Blanco (singer)

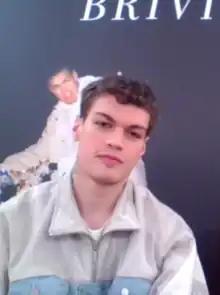
Blanco in 2022

Riccardo Fabbriconi (born 10 February 2003), known professionally as Blanco, is an Italian singer and songwriter. He rose to prominence in 2021 with the hits "La canzone nostra" and "Mi fai impazzire", which topped the Italian Singles Chart. He later released his debut album " Blu celeste", driven by the singles "Notti in bianco", "Paraocchi" and the title track. In 2022, he won the 72nd Sanremo Music Festival alongside Mahmood with the song "Brividi", with which the duo represented Italy in the Eurovision Song Contest 2022, finishing in sixth place.